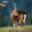
Label: deer